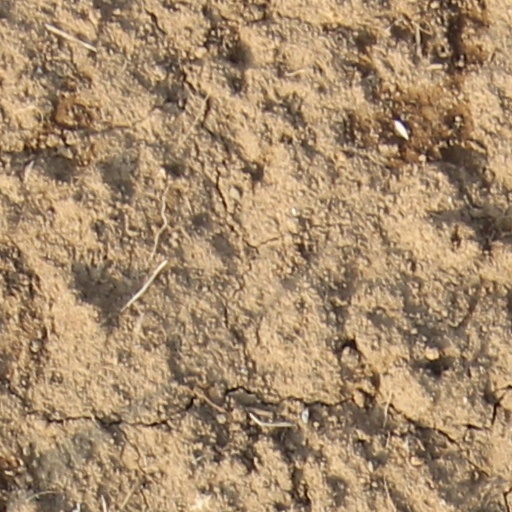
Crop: wheat